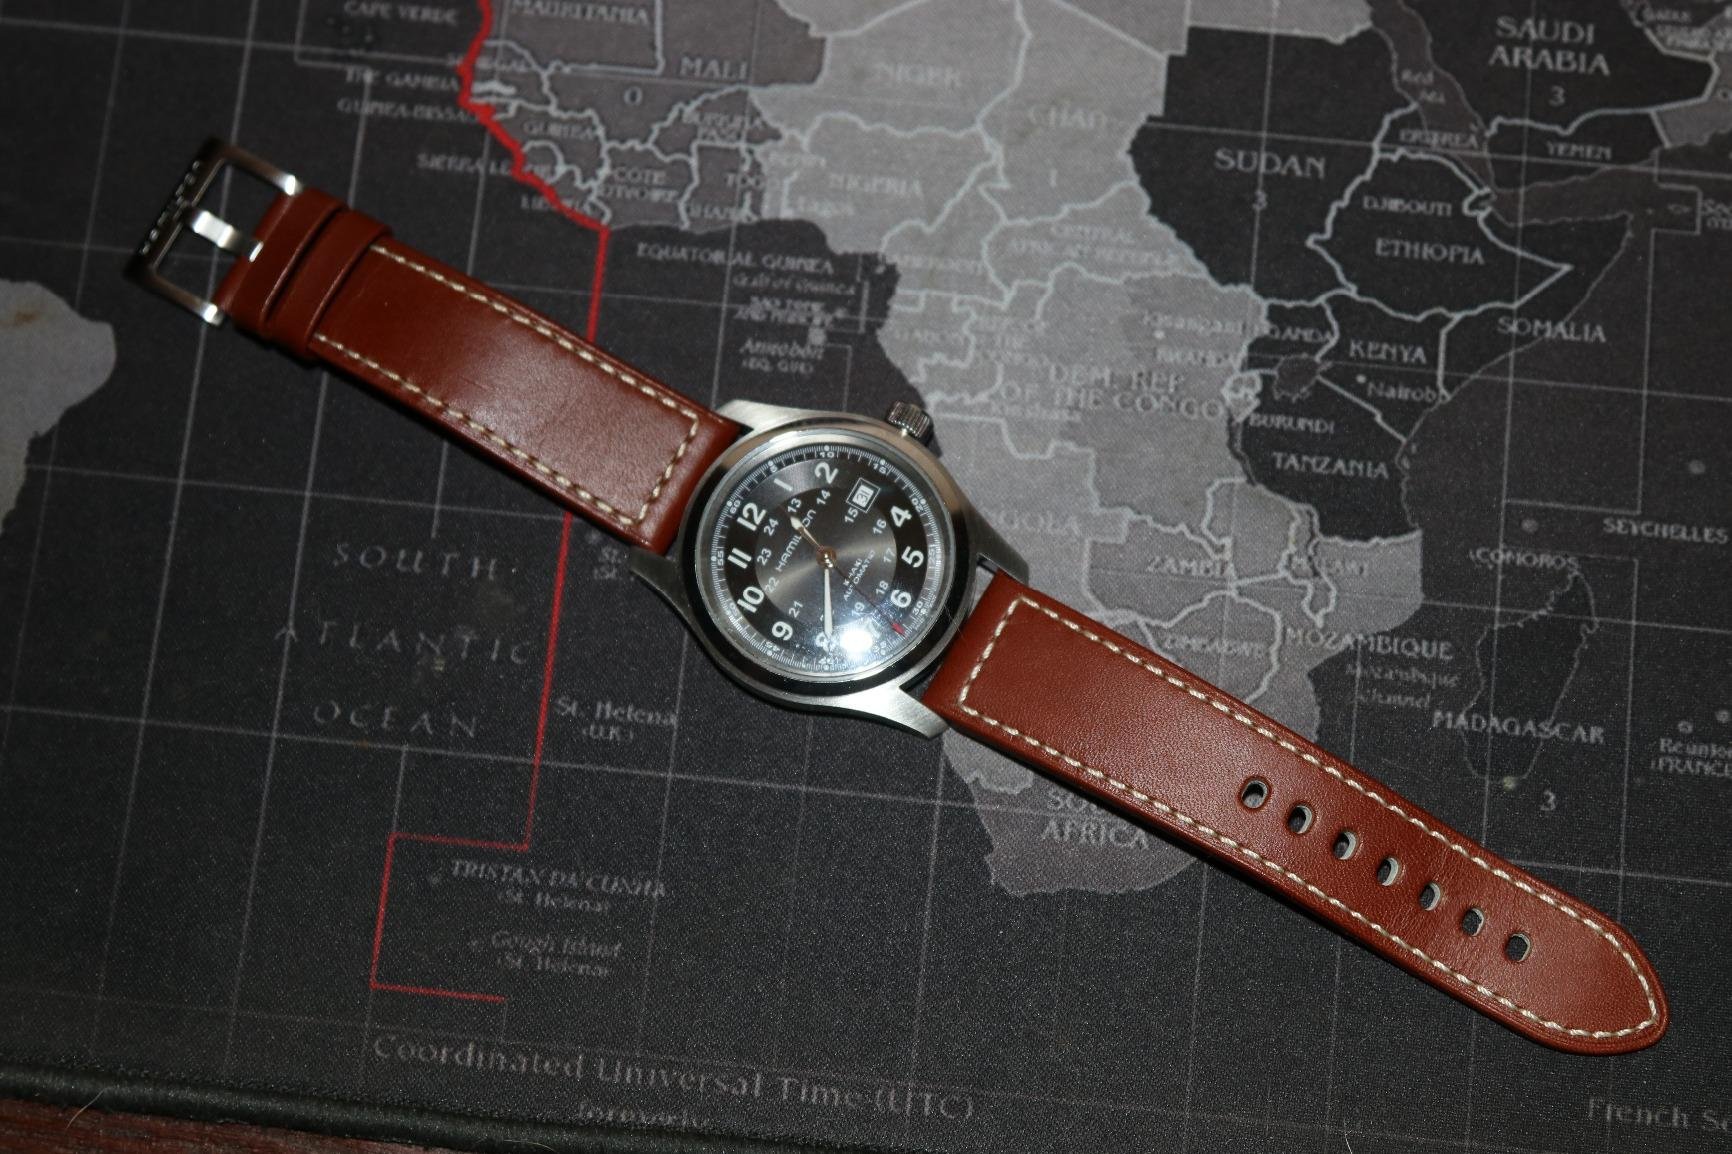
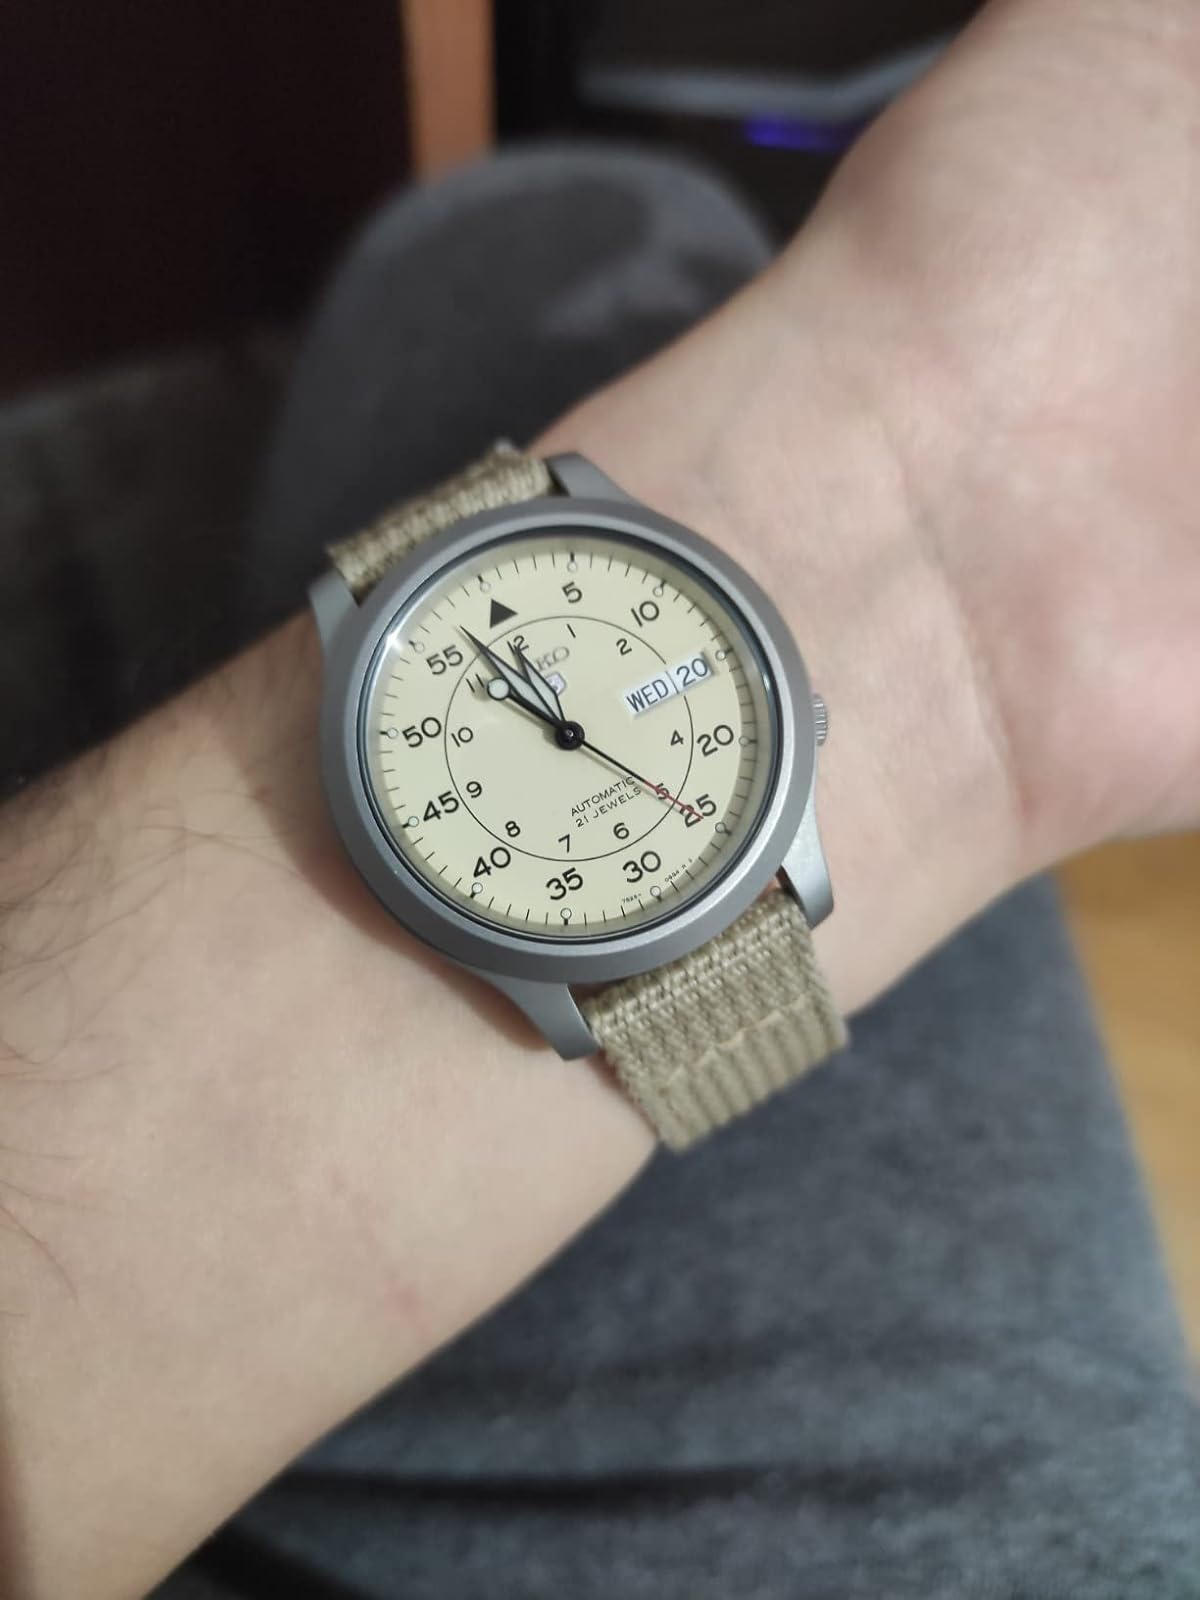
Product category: accessories_watch
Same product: no